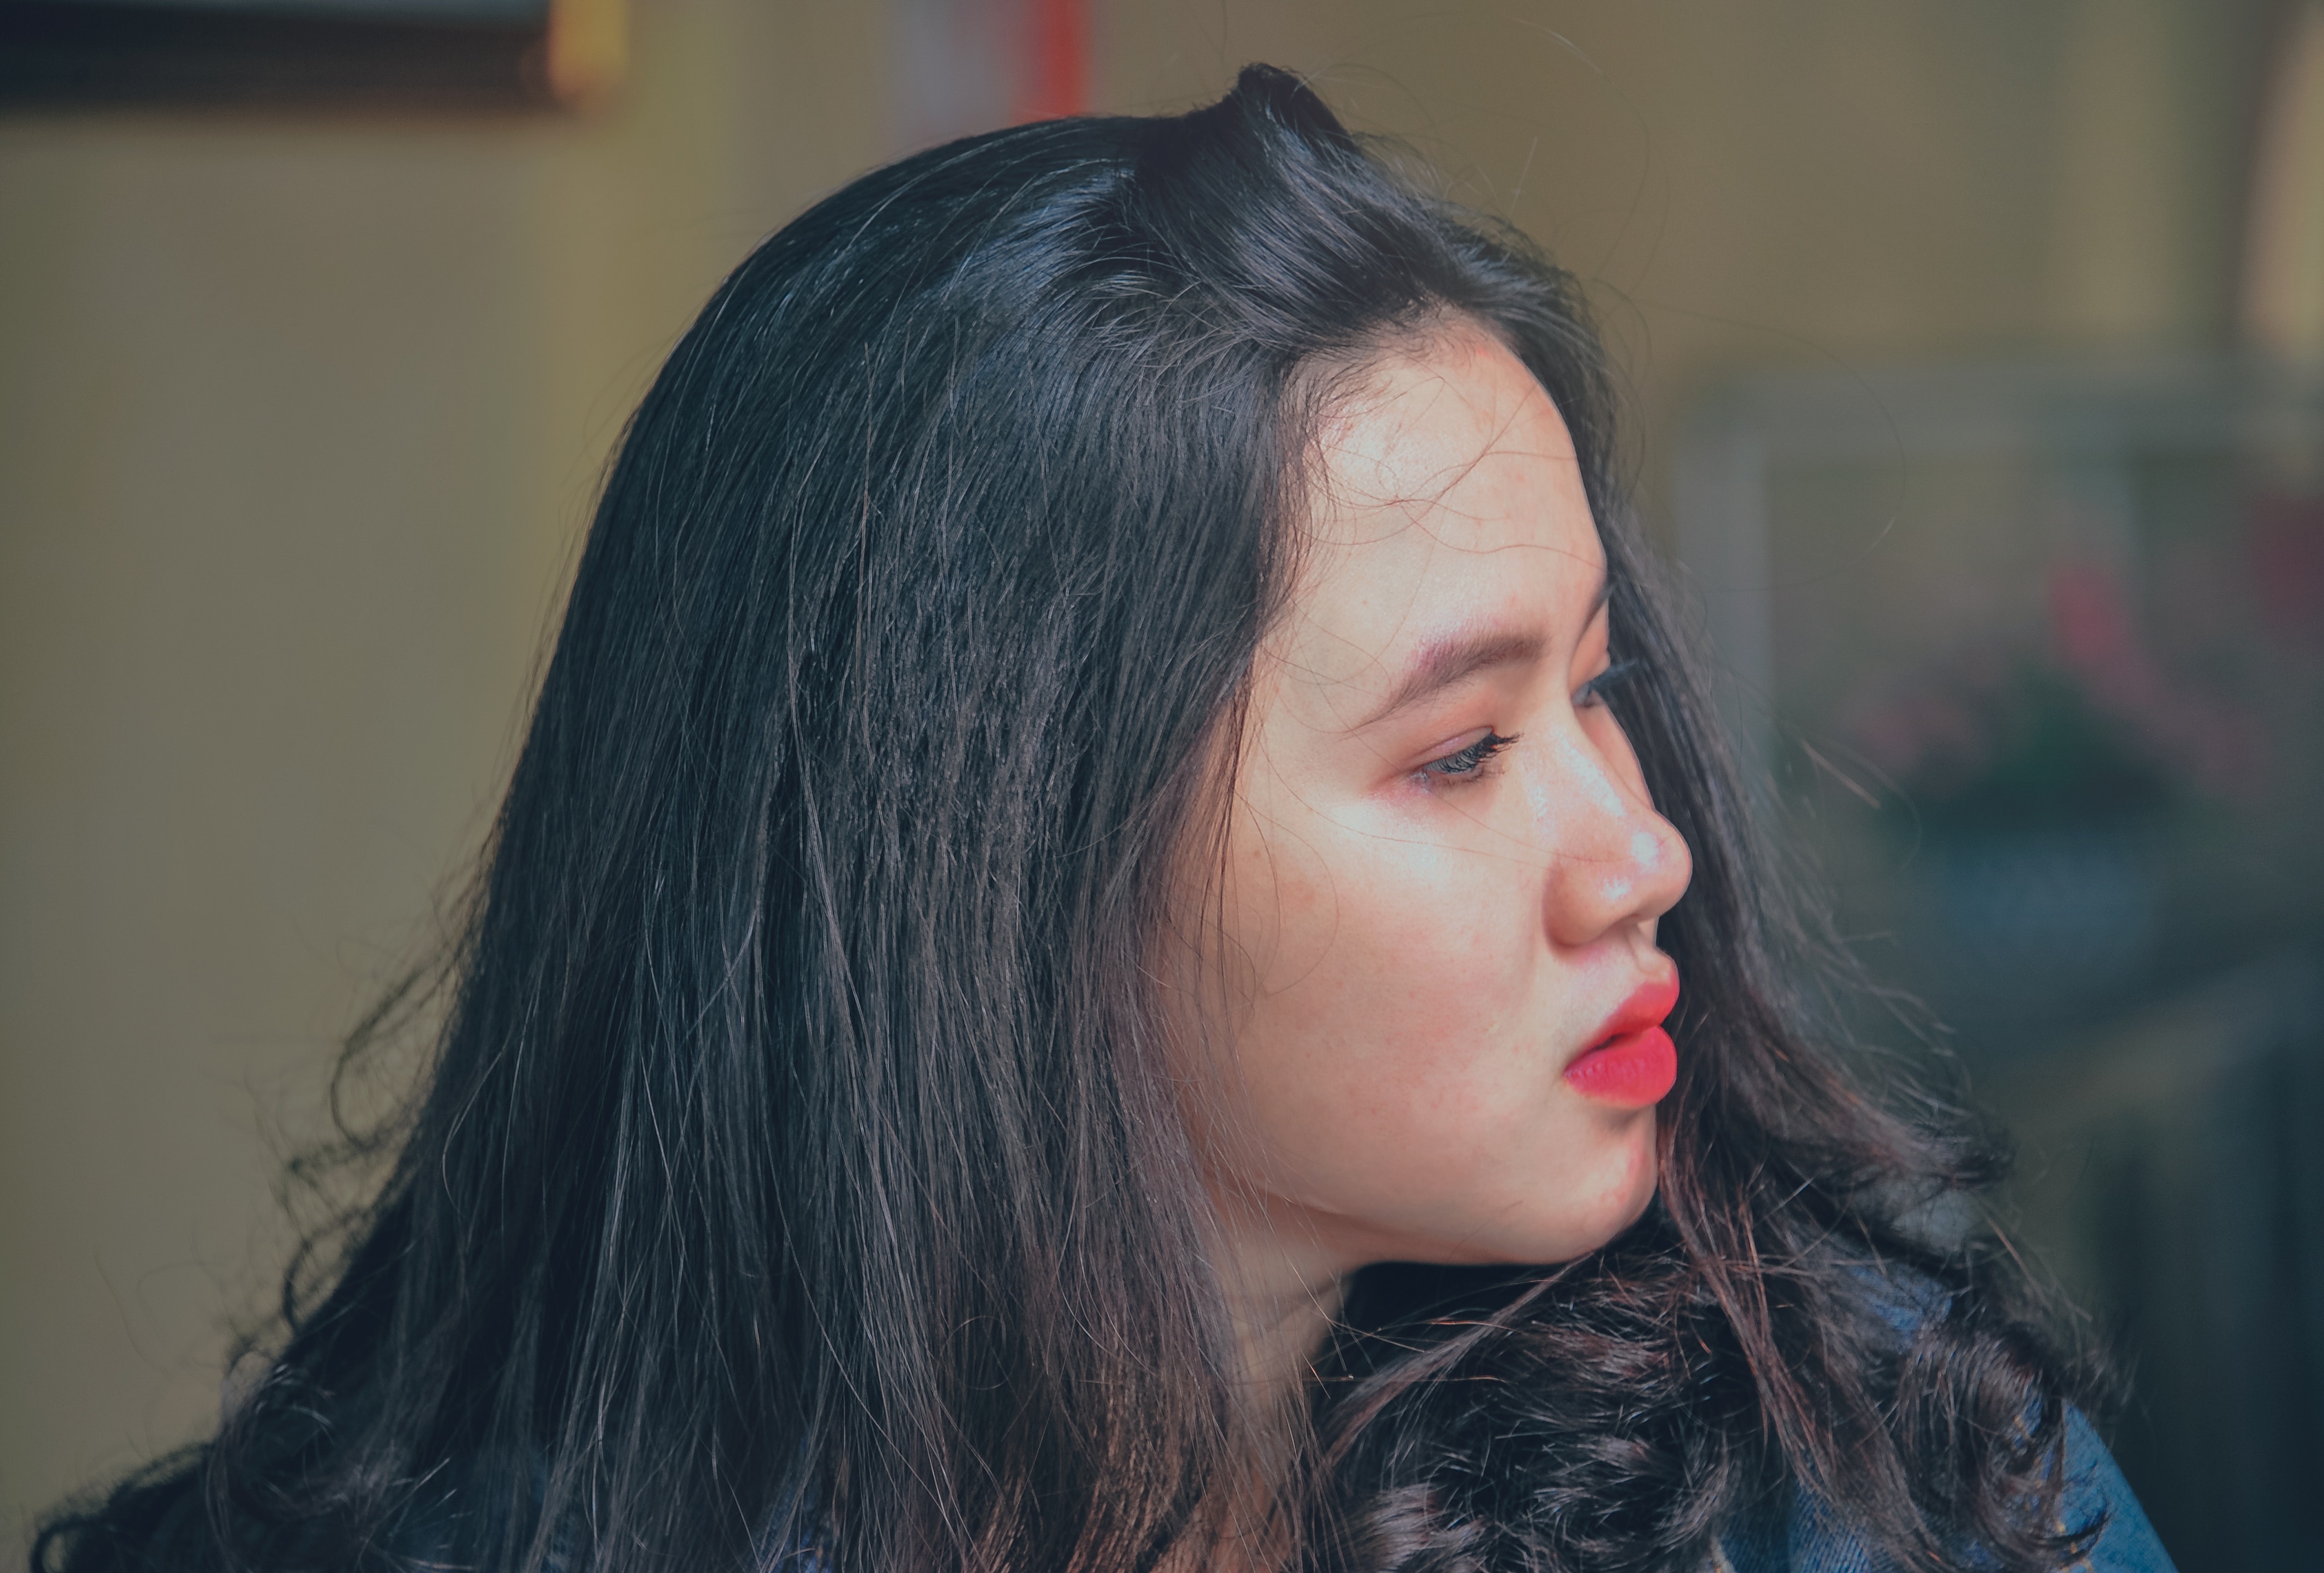
hair, face, lip, hairstyle, black hair, nose, chin, beauty, long hair, eyebrow, forehead, head, cheek, skin, pink, brown hair, eye, human, hair coloring, mouth, close up, jaw, cool, Material property, photography, layered hair, neck, smile, eyelash, feathered hair, Step cutting, ear